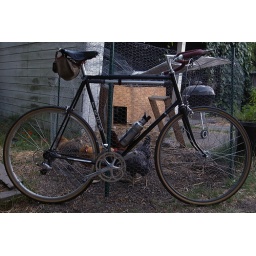
came into my life in early march, finally gestated into a road bike two days ago.